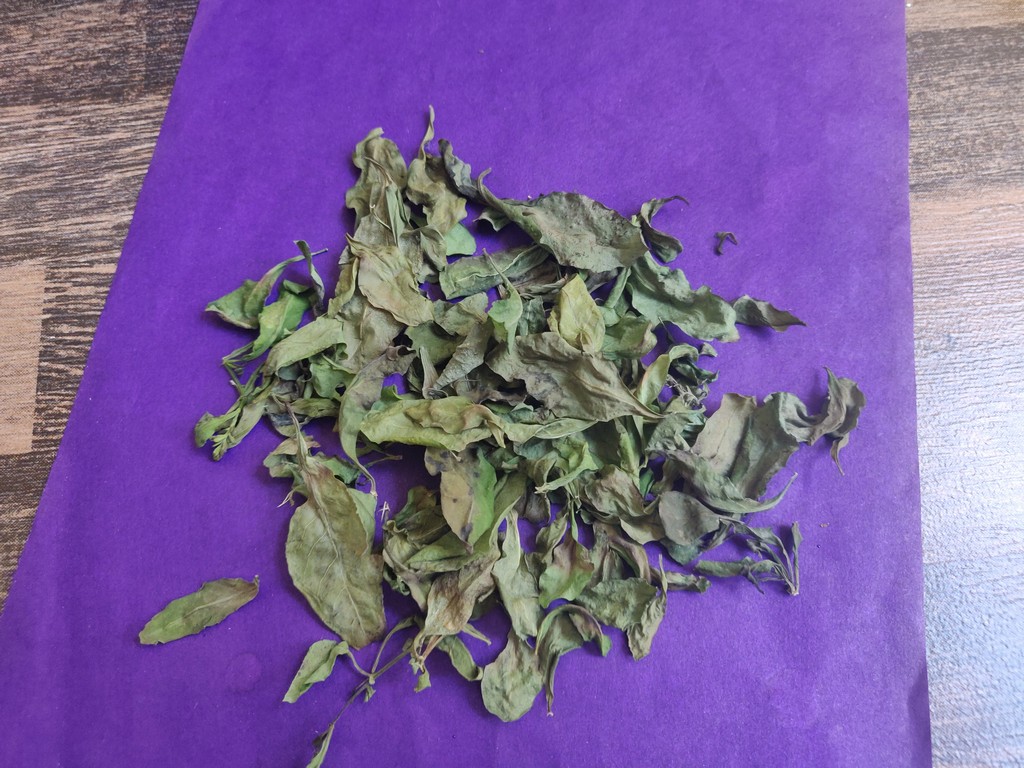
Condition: Dried
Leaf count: multiple
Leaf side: unknown